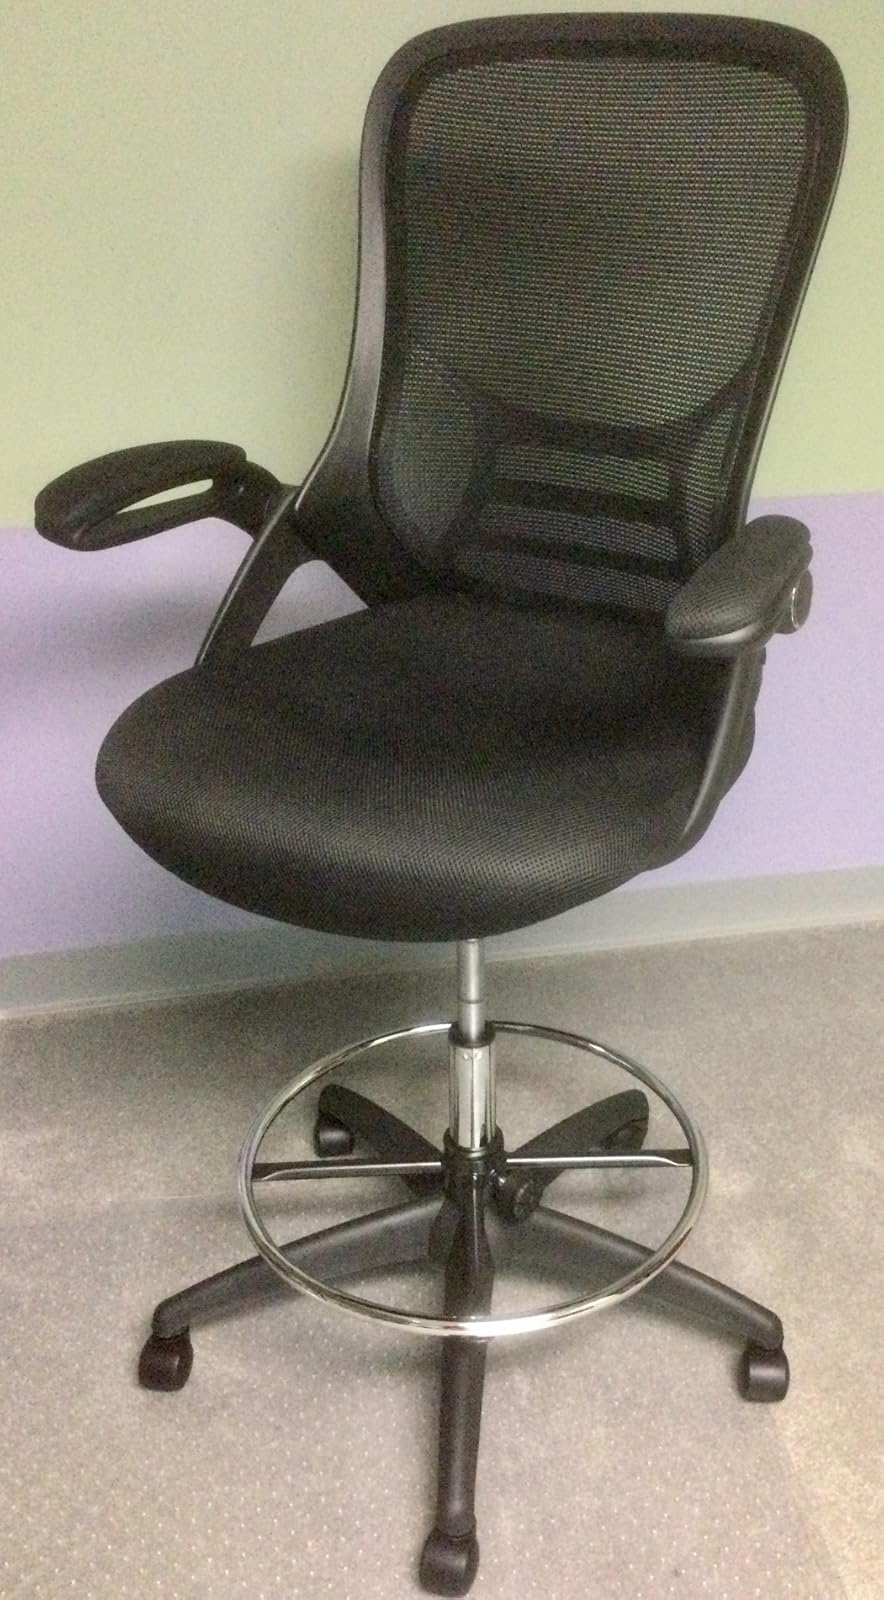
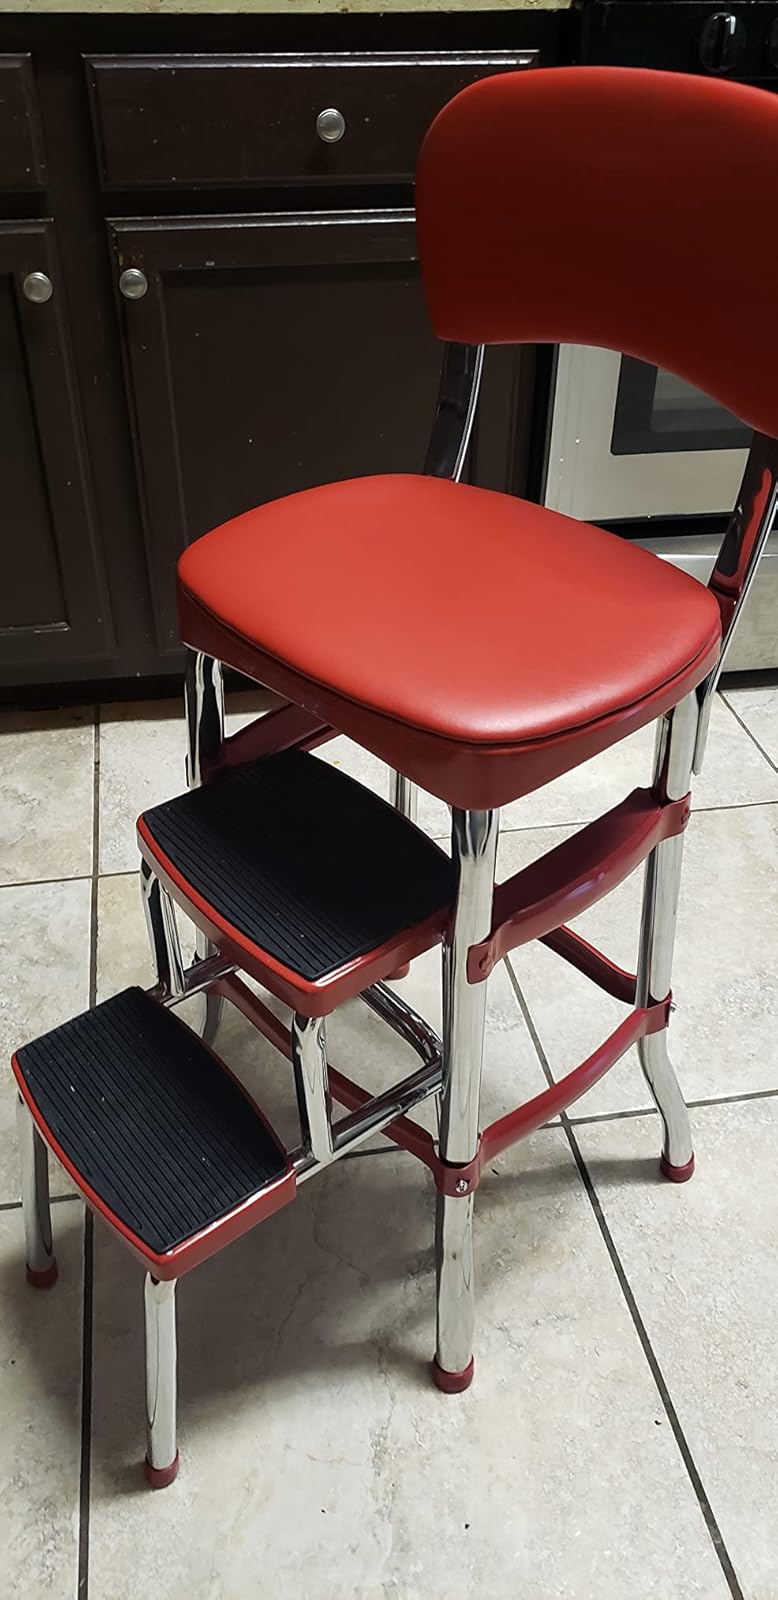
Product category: items_chair
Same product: no